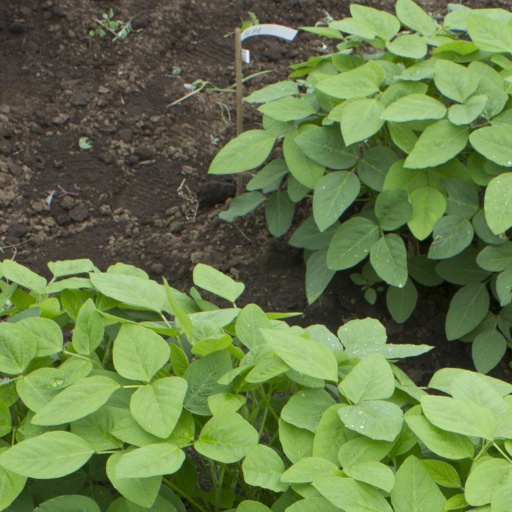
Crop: soybean